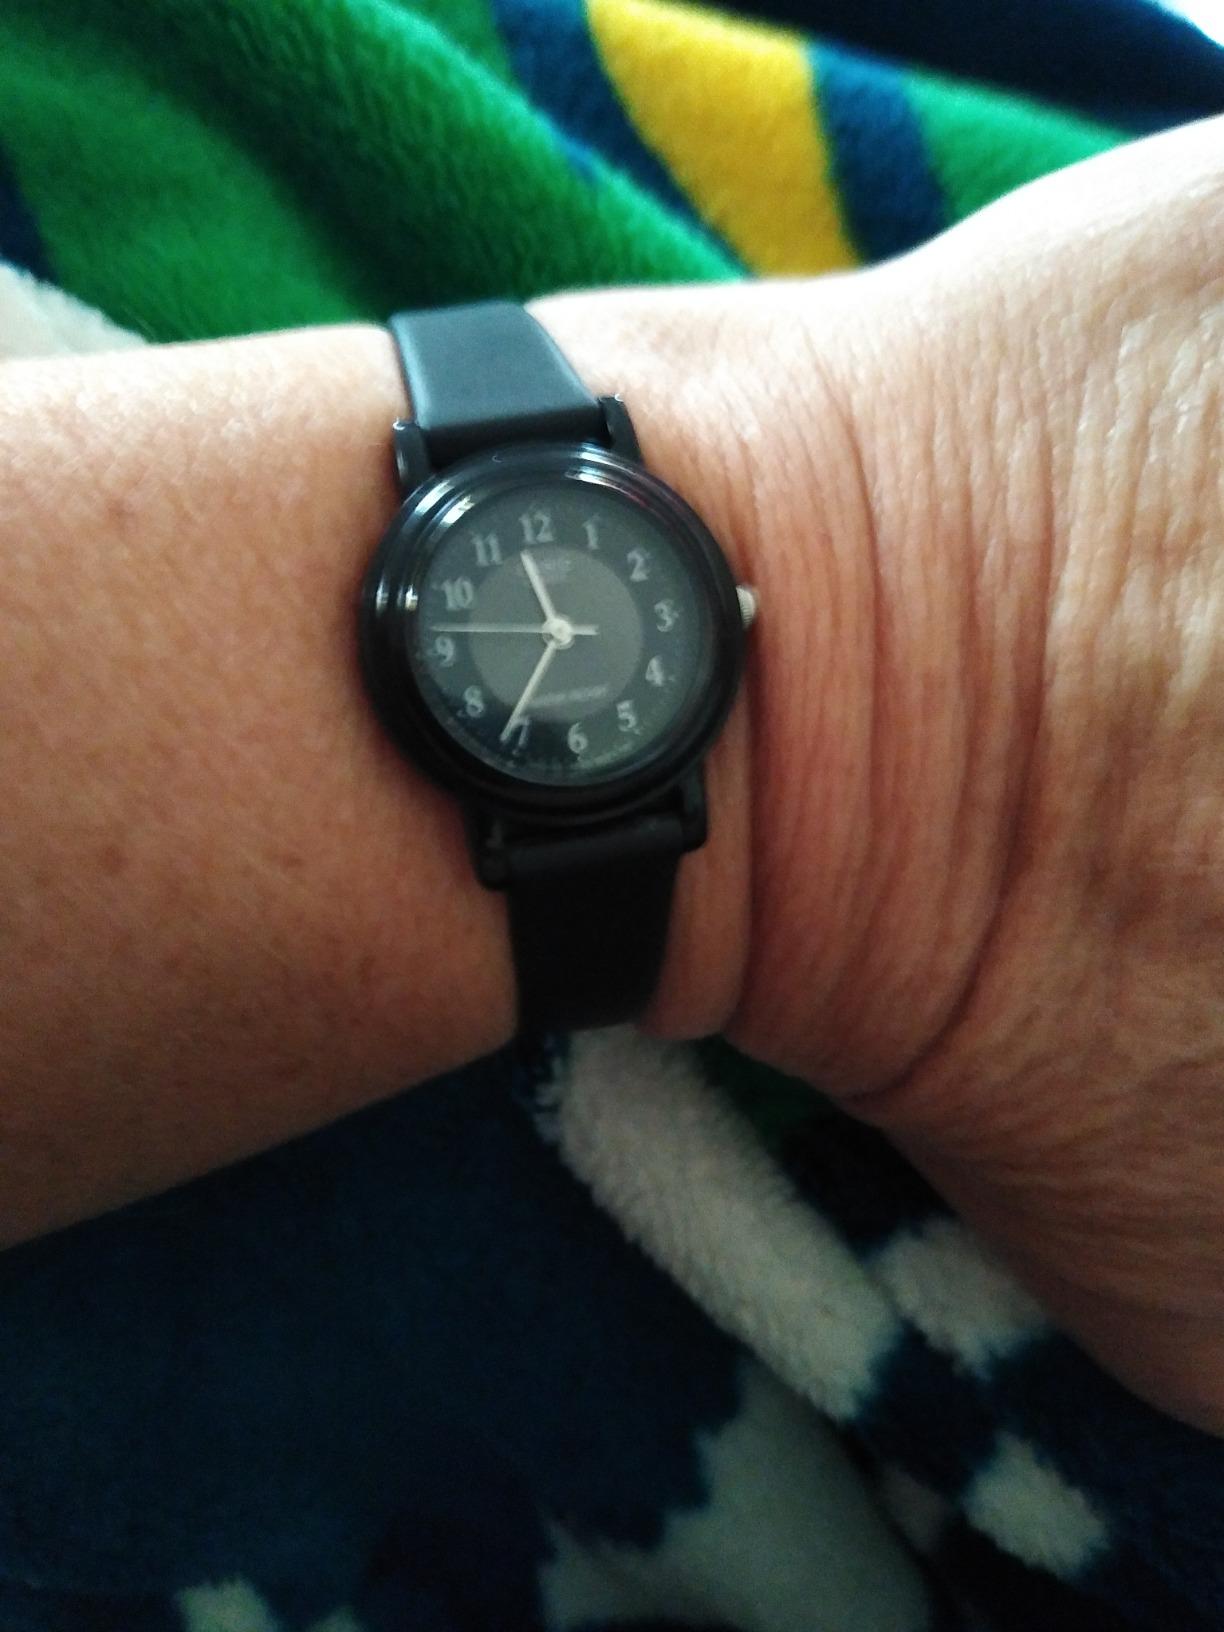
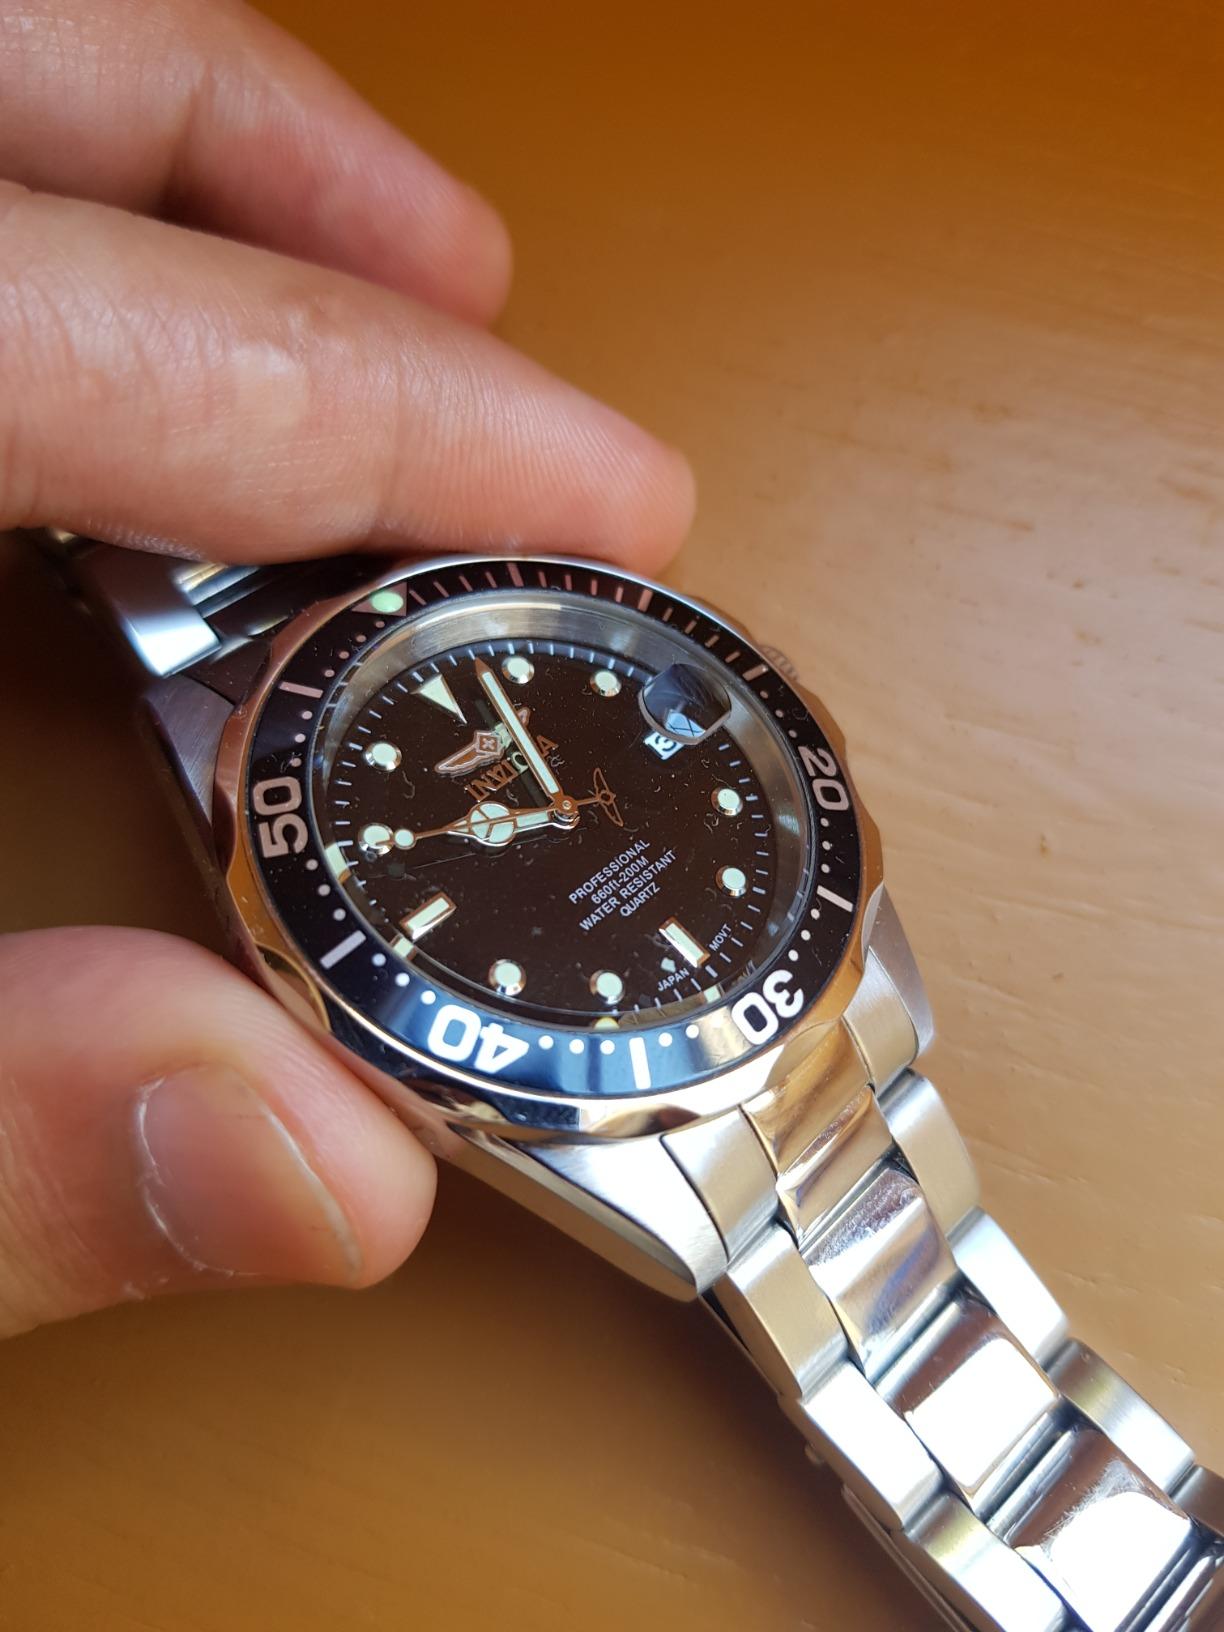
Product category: accessories_watch
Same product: no